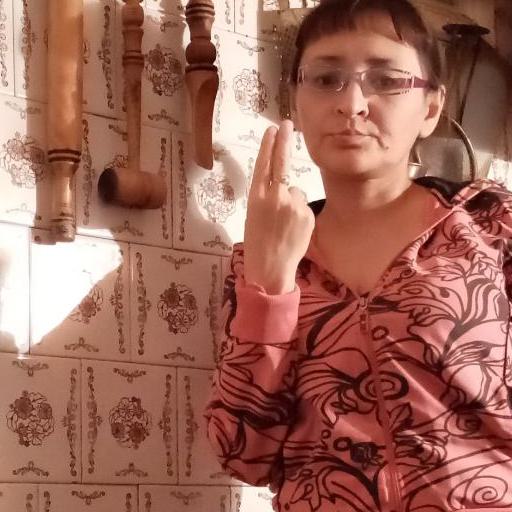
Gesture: two_up_inverted